John Hazelton Cotteral

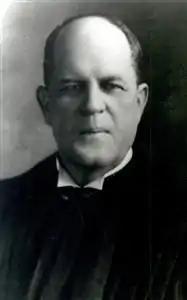

John Hazelton Cotteral (September 26, 1864 – April 22, 1933) was a United States circuit judge of the United States Court of Appeals for the Eighth Circuit and the United States Court of Appeals for the Tenth Circuit and previously was a United States district judge of the United States District Court for the Western District of Oklahoma.